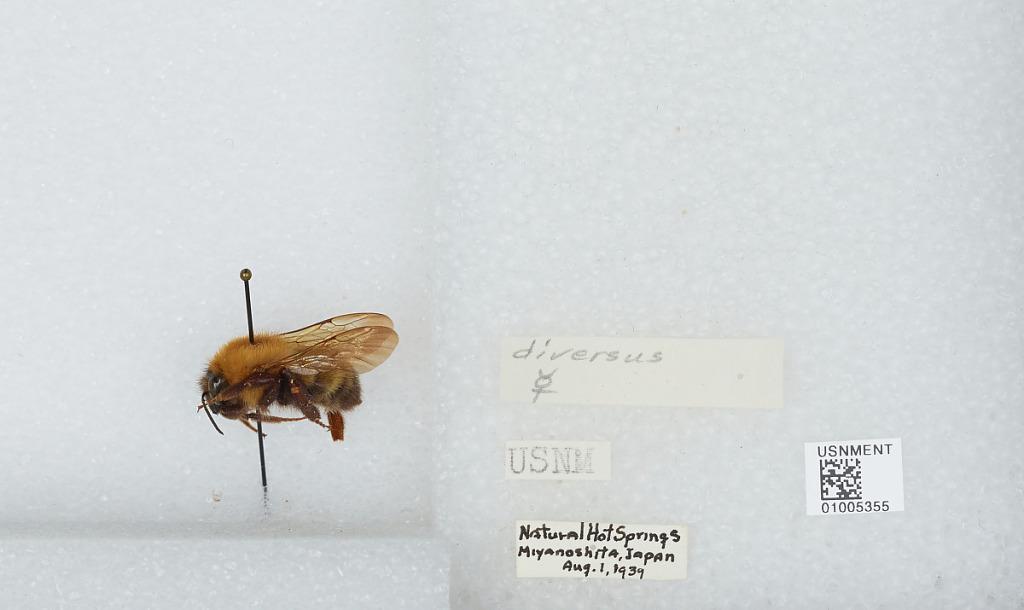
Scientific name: Bombus (Diversobombus) diversus Smith
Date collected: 1939-8-1
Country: Japan
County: Miyanoshita
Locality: Natural Hot Springs